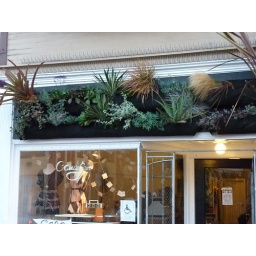
Interesting &amp;quot;awning&amp;quot; with live plants in it, spotted outside the Candy Store n 16th near Valencia.